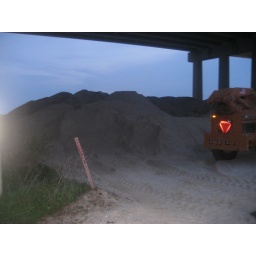
This was a mound of sand with tar balls and tar patties I assume is being stored in here.